Halit Akçatepe

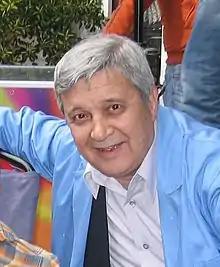

Halit Cavit Akçatepe (1 January 1937 – 31 March 2017) was a Turkish actor.